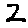
Label: 2